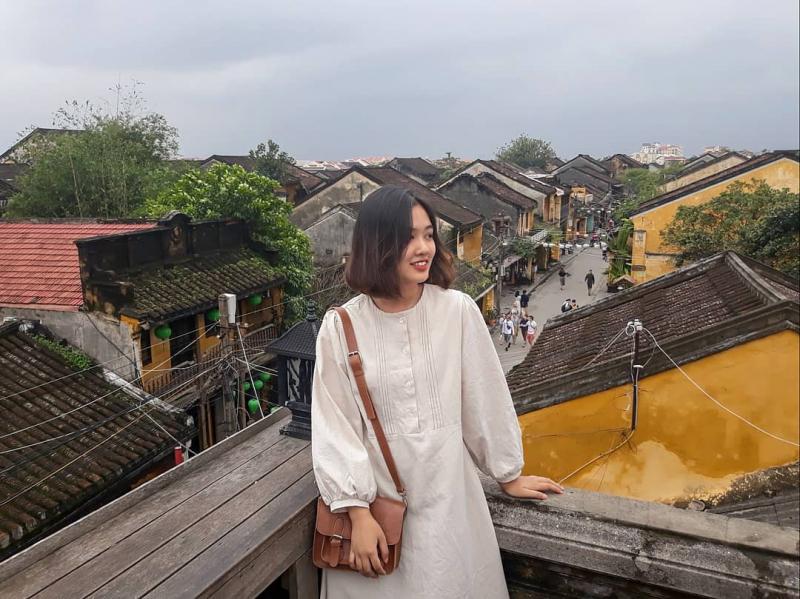
ở con phố phía dưới có nhiều người đang di chuyển